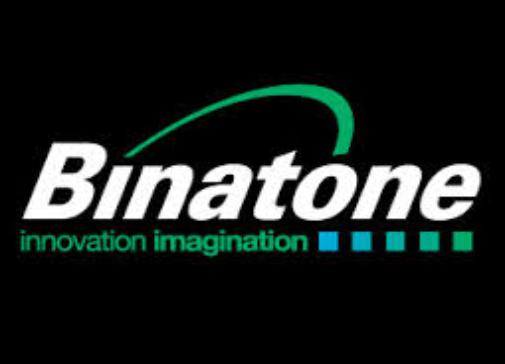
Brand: Binatone
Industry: Necessities